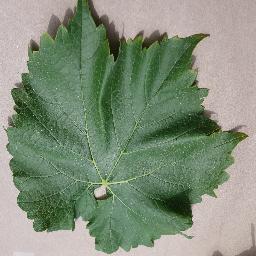
Label: Grape___healthy